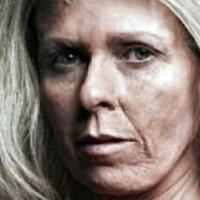
Age group: age 56-65